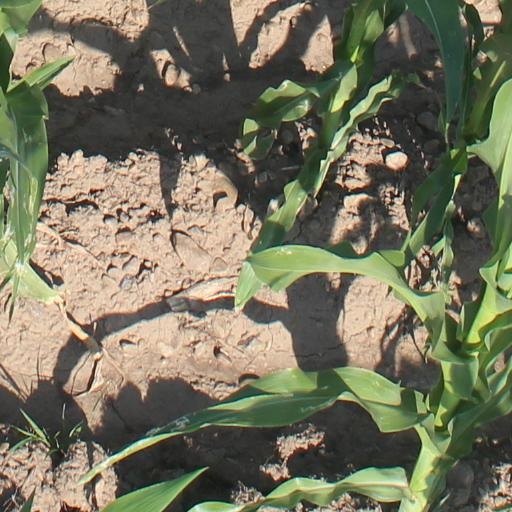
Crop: maize; corn